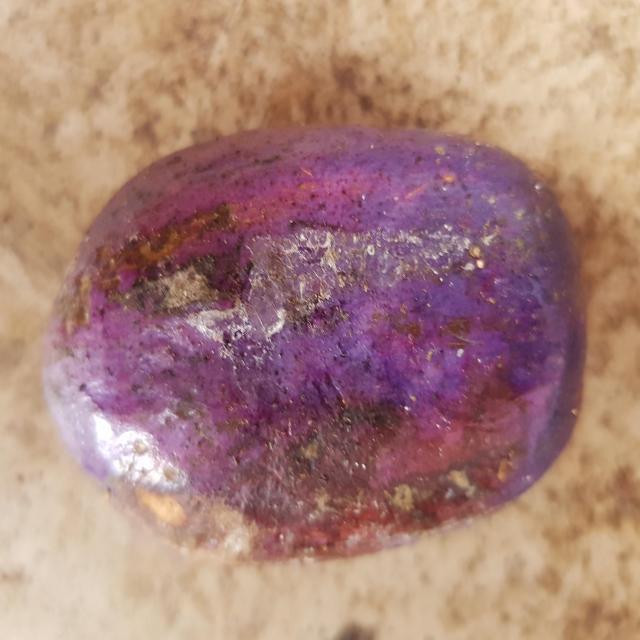
Plum grade: bruised